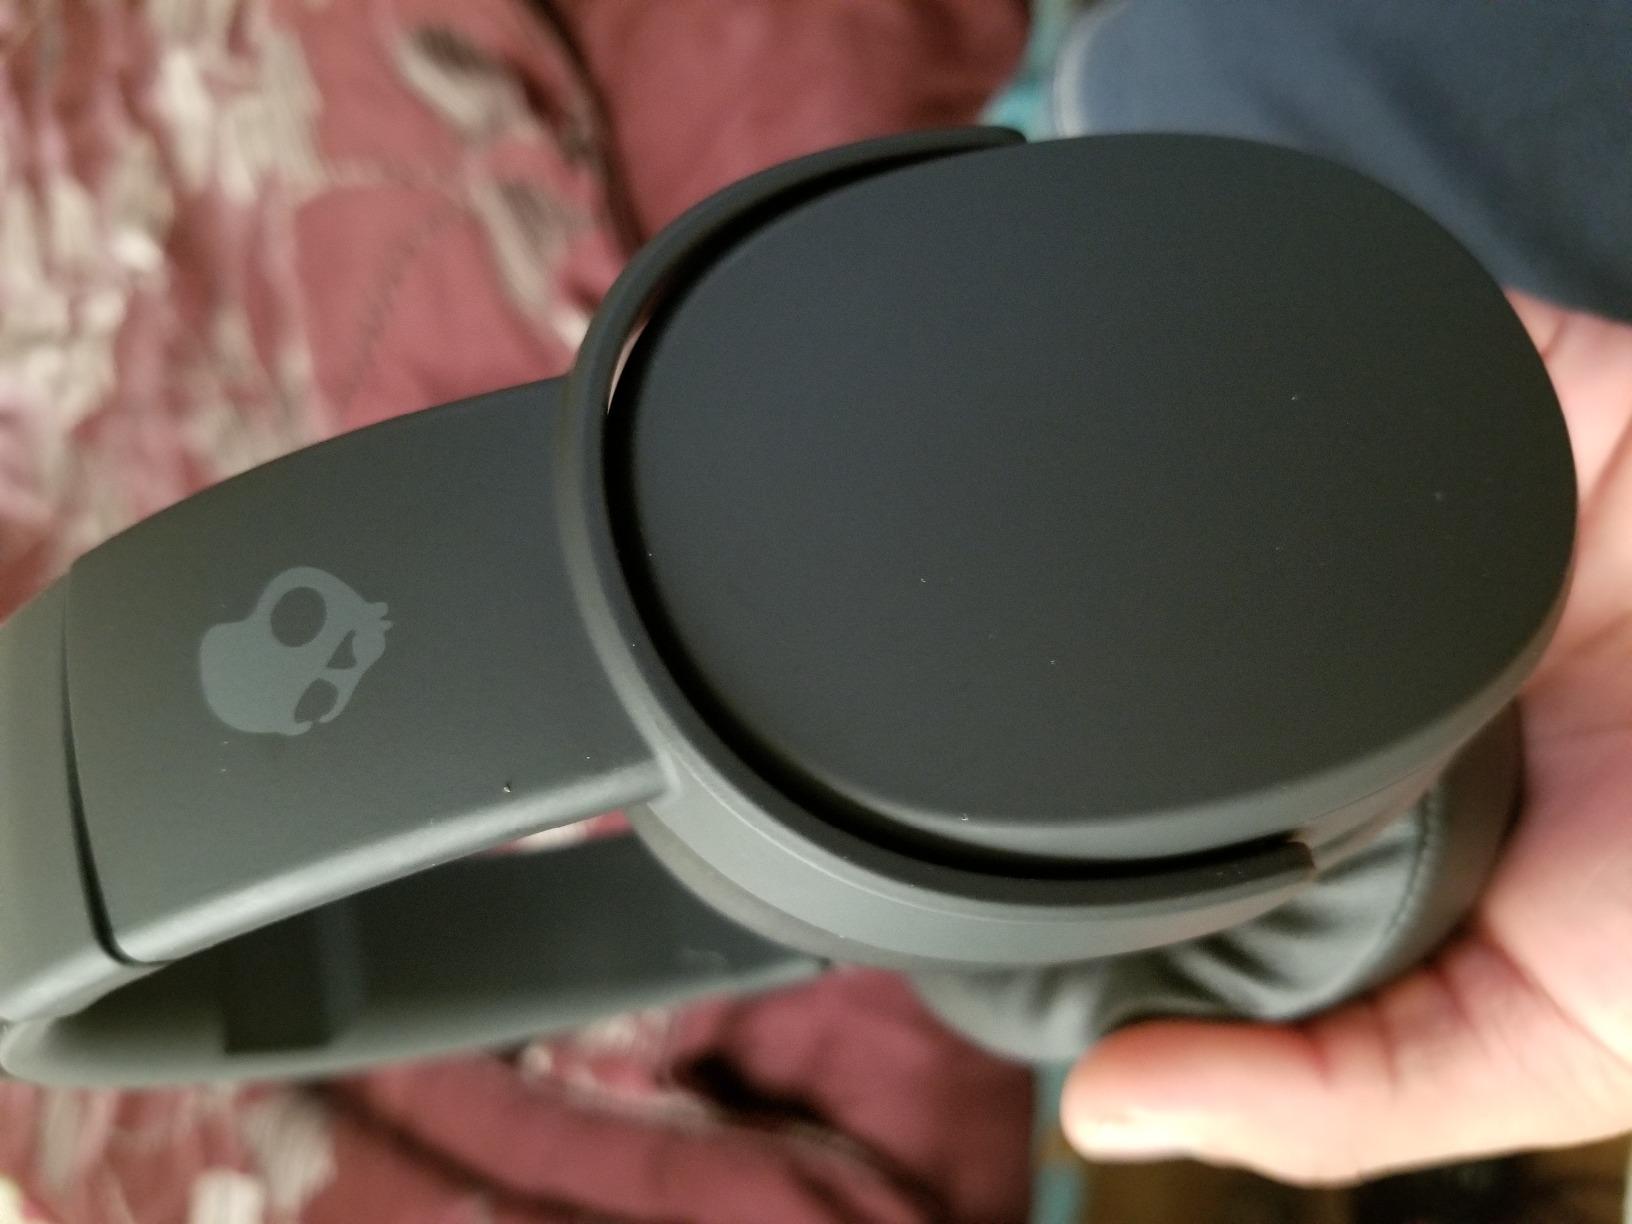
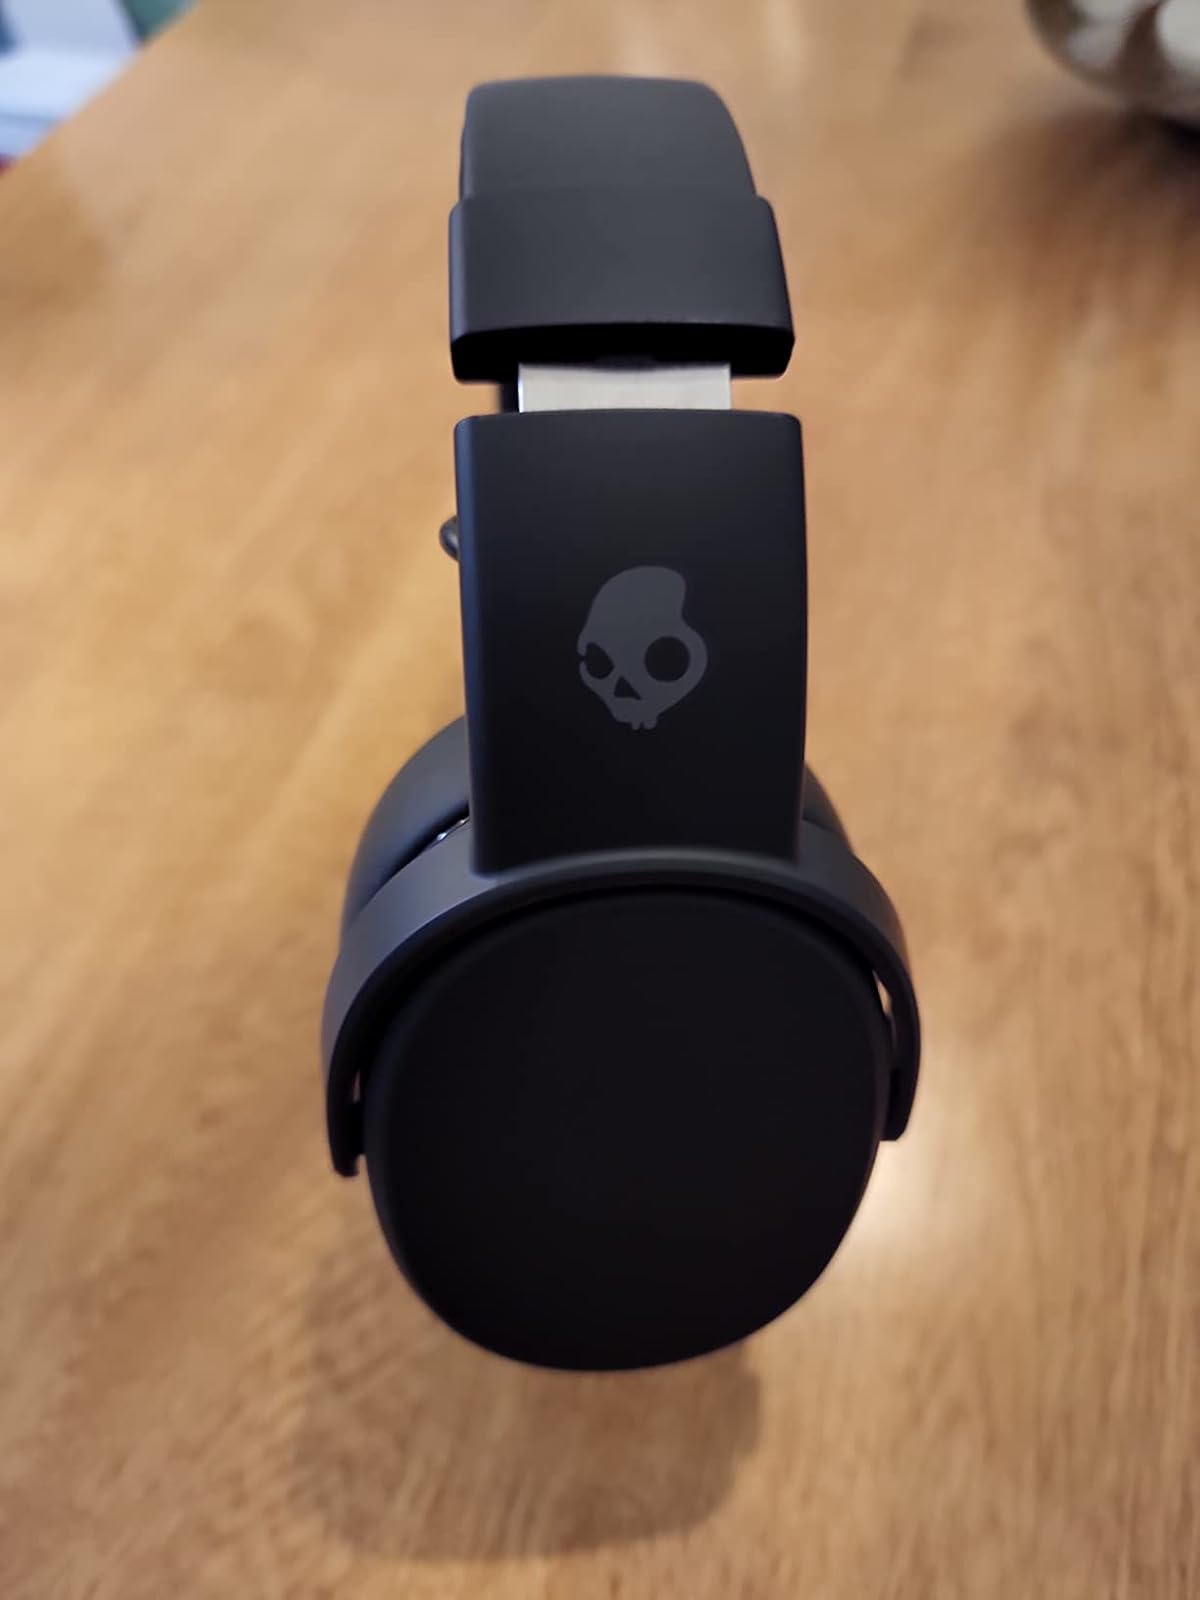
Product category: headphones
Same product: yes